River Parrett

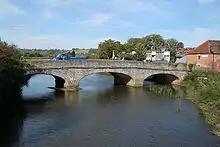
Great Bow Bridge at Langport

At Langport, the Great Bow Bridge, which now carries the A378, is a three-arched bridge, constructed under the terms of the Parrett Navigation Act 1836 (6 & 7 Will. 4. c. ci). Completed in 1841 at a cost of £3,749, it replaced the previous medieval bridge, with its nine tiny arches, all too small to allow navigation. A bridge at this site was first mentioned in 1220. The medieval bridge consisted of a total of 31 arches, of which nine crossed the river, and 19 of the original arches were located by ground-penetrating radar in 1987, buried beneath the road which runs from Great Bow Bridge to Little Bow Bridge. The Warehouse in Langport was built in the late 18th century of English bond red brick, with Flemish bond extensions. It has clay plain tile roofs with hipped ends. It was built by the Parrett Navigation Company, a trading company owned by Vincent Stuckey and Walter Bagehot, on the banks of the River. When the river became unnavigable, the building was no longer needed, and it was eventually abandoned. The Somerset Trust for Sustainable Development, which became the Ecos Trust, purchased the site, designated as a brown field site, in February 2003, and worked with Somerset Buildings Preservation Trust, English Heritage and local councils to redevelop it into a craft, heritage learning and small business centre, with the surrounding land being used for an eco-friendly housing development. It is a grade II listed building.